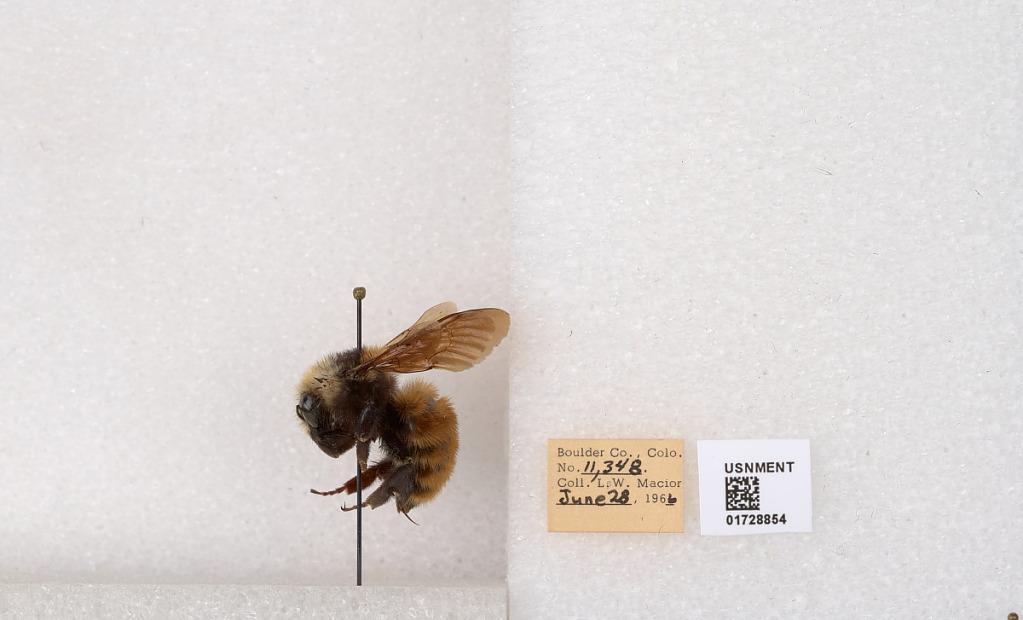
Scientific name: Bombus appositus Cresson
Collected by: L. Macior
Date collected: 1966-6-28
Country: United States
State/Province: Colorado
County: Boulder
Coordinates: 40.0925, -105.358